Siena University (Loudonville, New York)

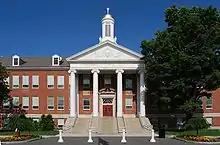
Siena Hall

Siena University offers more than 40 majors, 80 minors and certificates, and graduate programs in business, education, and other fields. Students attend three schools within the college: